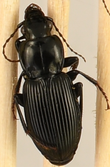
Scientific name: Pterostichus novus
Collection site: Steigerwaldt-Chequamegon NEON (STEI), plot STEI_003